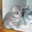
Label: cat